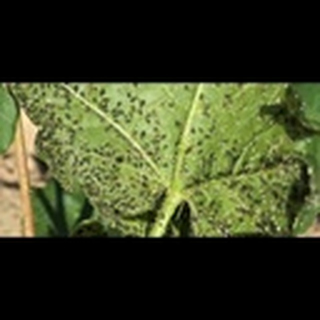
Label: cotton_aphids